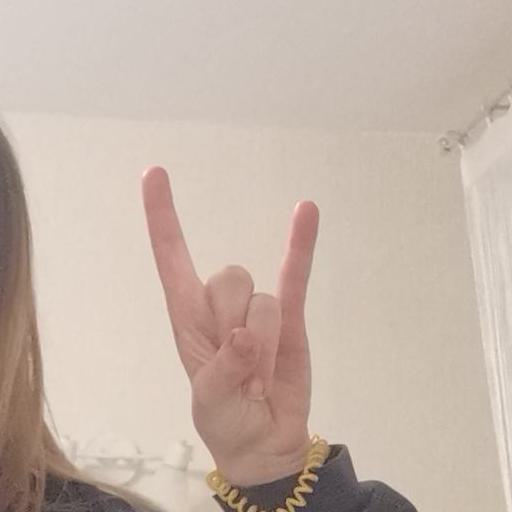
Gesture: rock